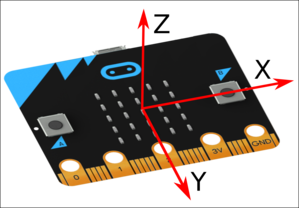
Trois axes de l'accéléromètre du micro:bit.
Le micro:bit est un ordinateur à carte unique doté d'un processeur ARM. Conçu au Royaume-Uni pour un usage éducatif dans un premier temps, le nanoordinateur est maintenant disponible au grand public dans de nombreux pays.